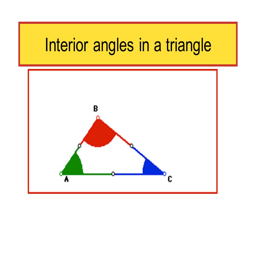
interior angles in a triangle